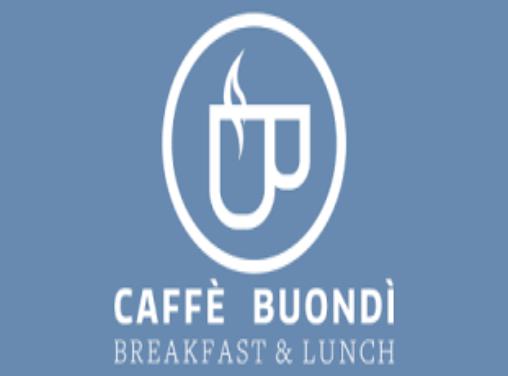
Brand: Buondi
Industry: Food